Confederate Arizona

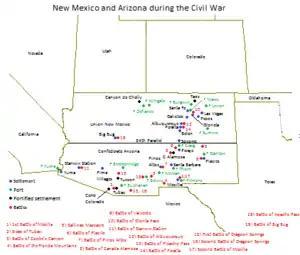

Arizona was thought to be important to the role of the New Mexico Territory in the American Civil War primarily because it offered Confederate access to California. Consequently, it was the scene of several important battles in the war's Trans-Mississippi Theater.